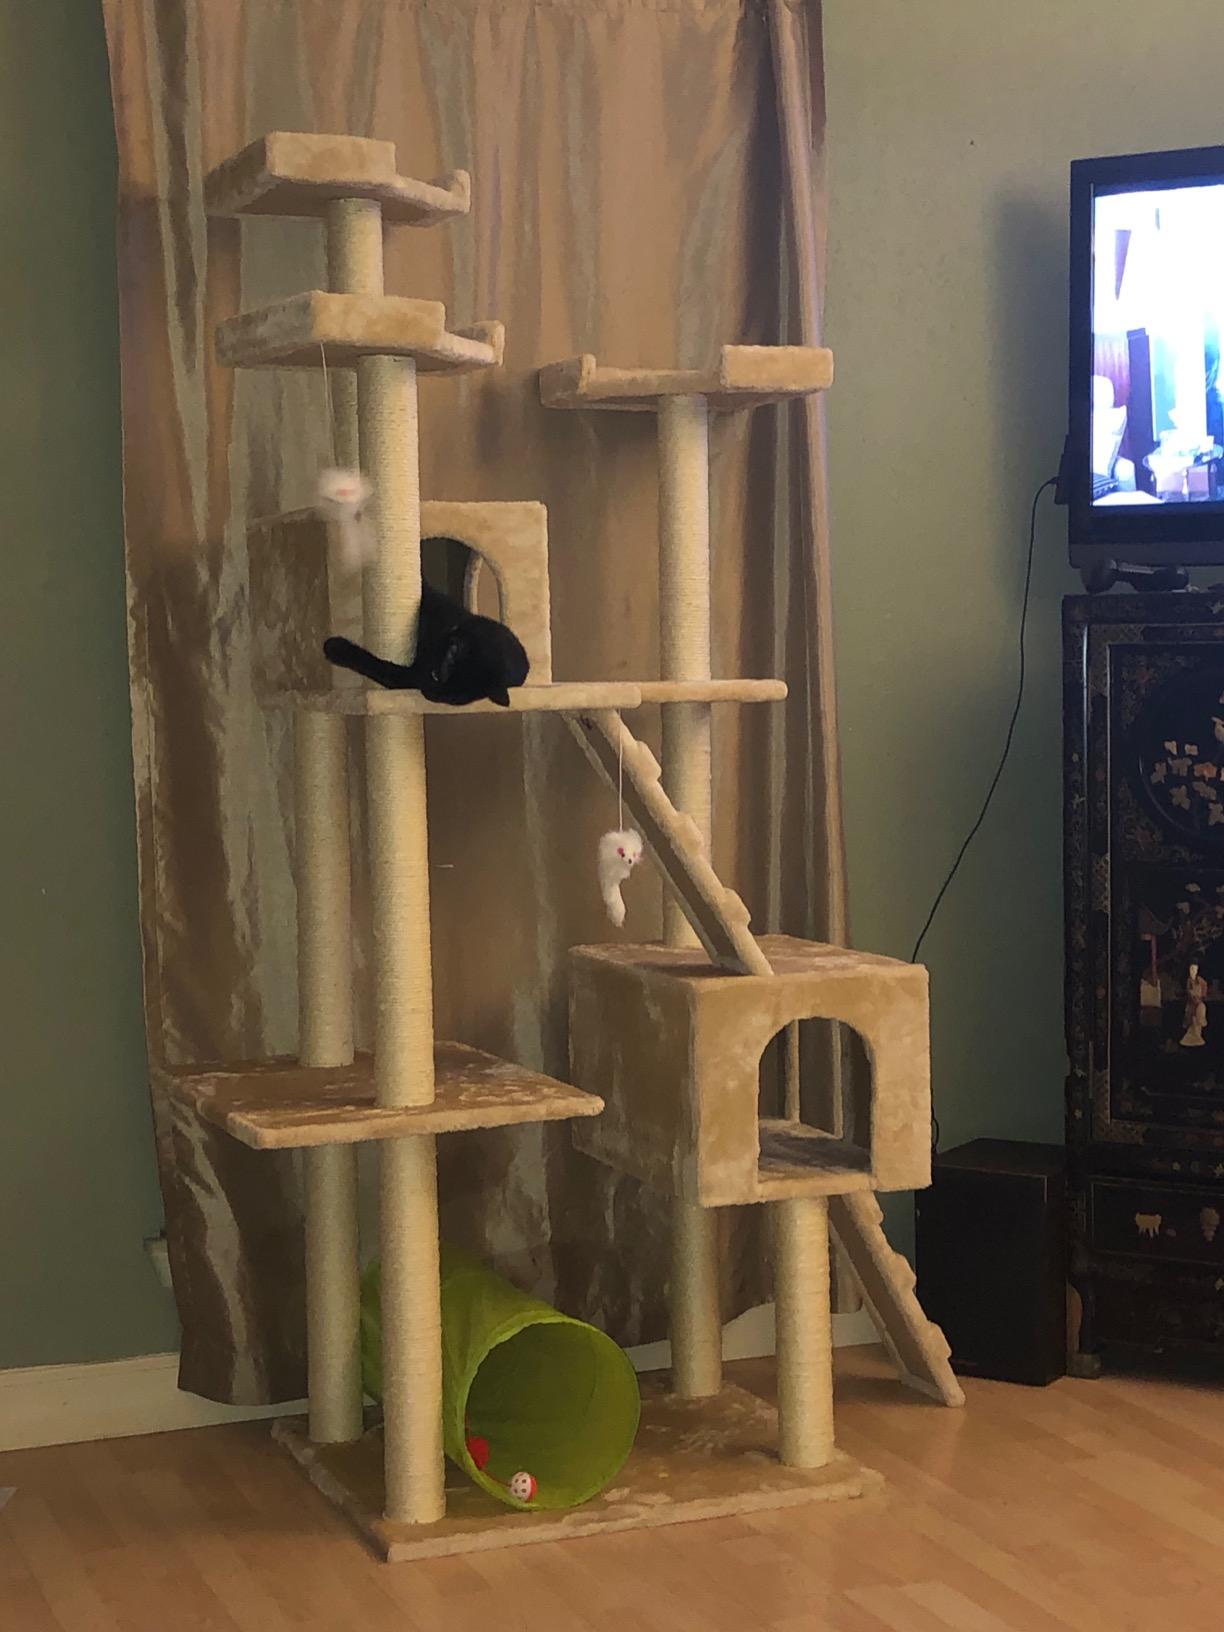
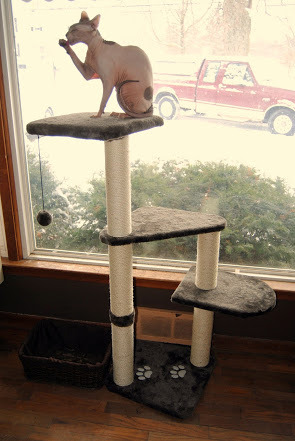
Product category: items_cat tree
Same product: no